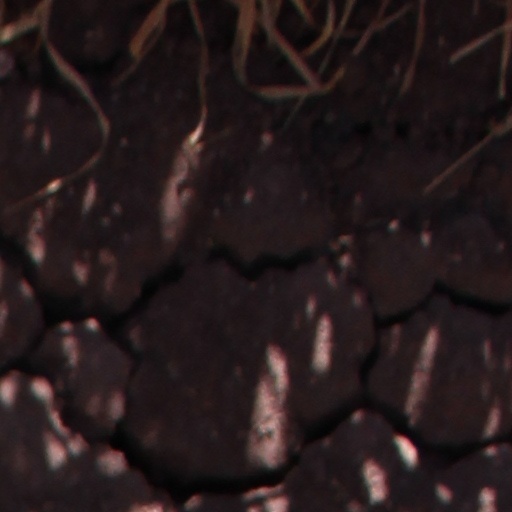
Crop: wheat